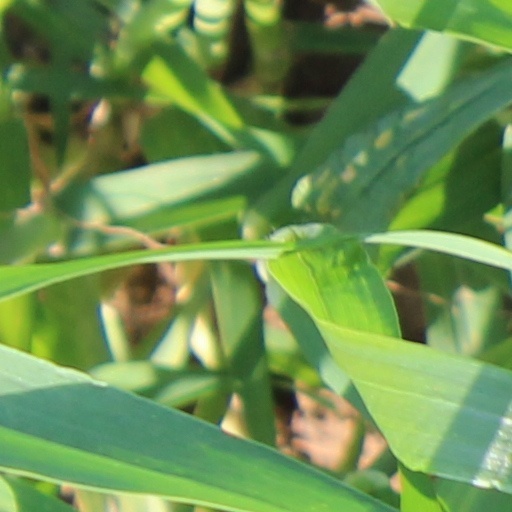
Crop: wheat